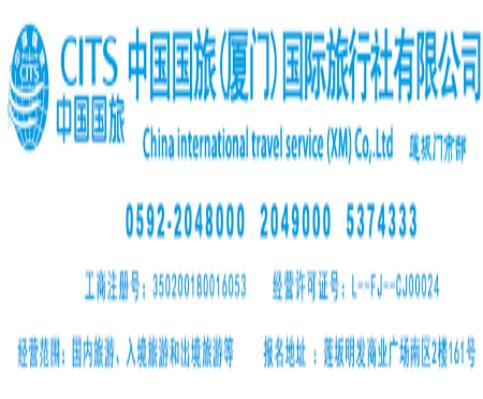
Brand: guolv
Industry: Others